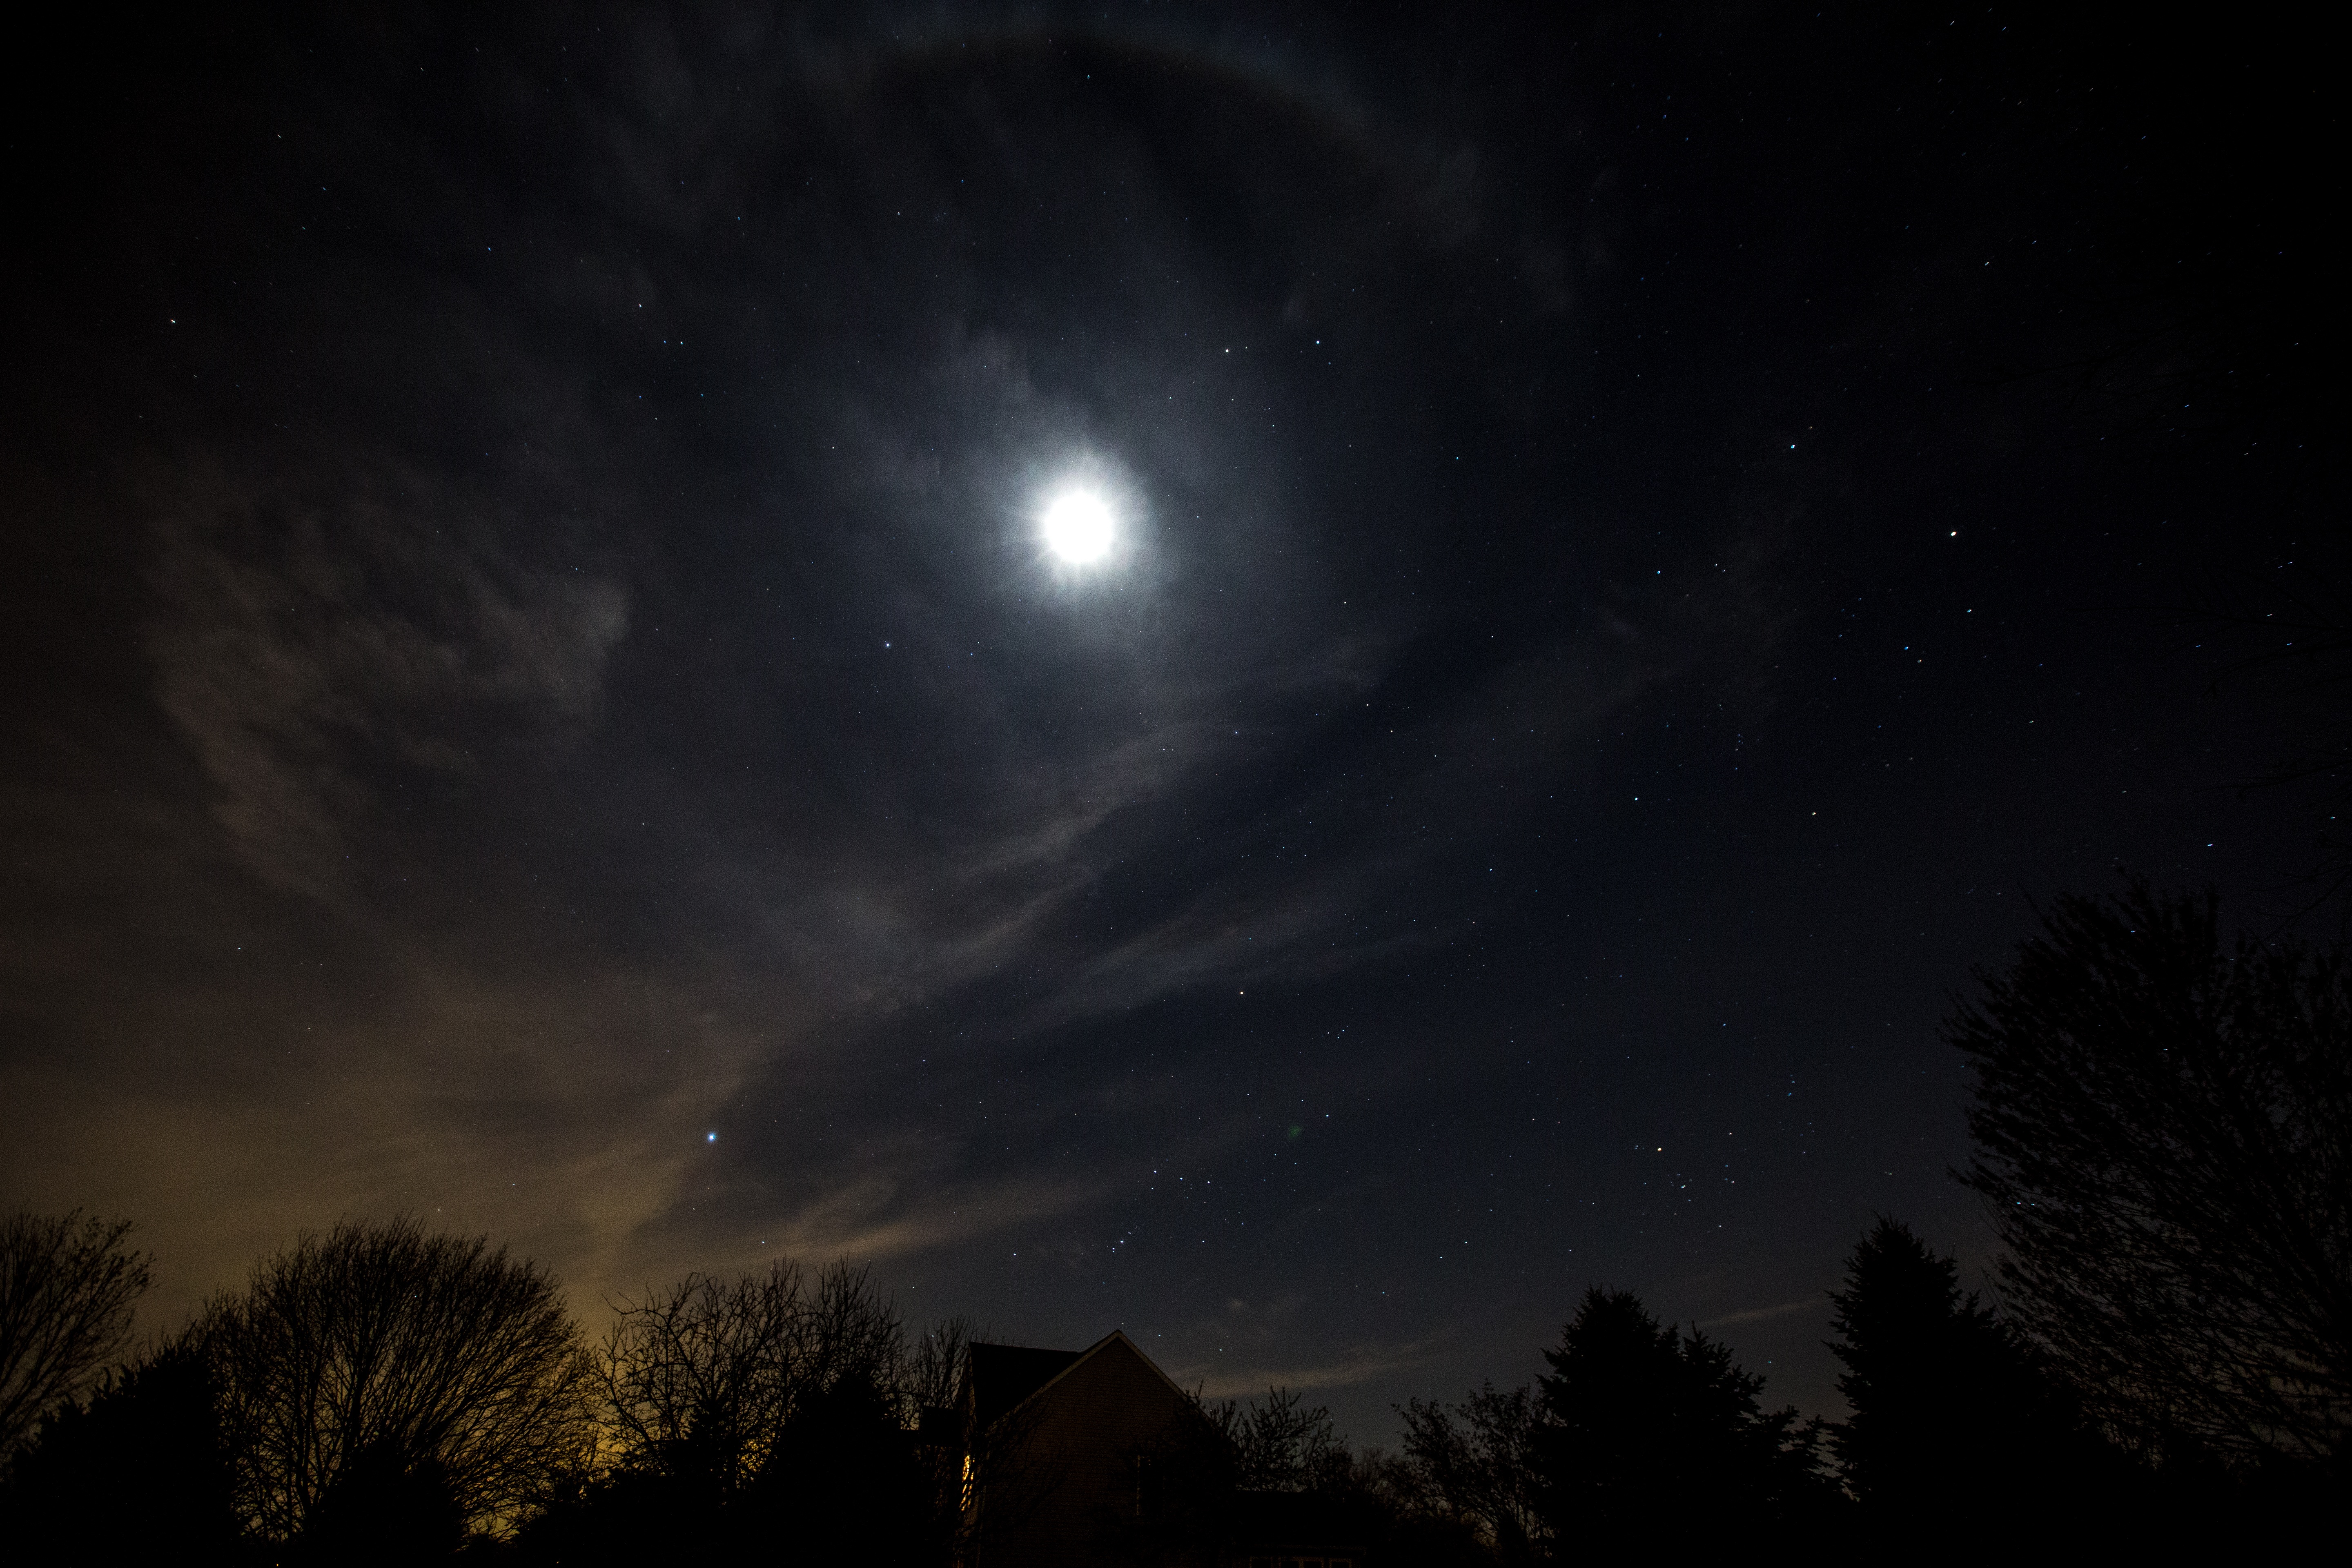
tree, nature, light, cloud, sky, night, star, atmosphere, daytime, evening, space, darkness, moon, full moon, moonlight, outer space, science, astronomy, universe, midnight, celestial, phenomenon, astronomical object, meteorological phenomenon, atmosphere of earth, computer wallpaper, celestial event